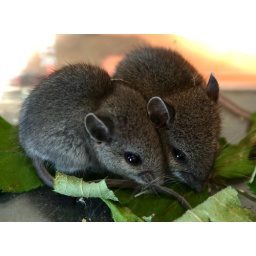
We found these guys scrambling around the bathroom floor at the lab at Pierce Cedar Creek Institute. They were adorable.